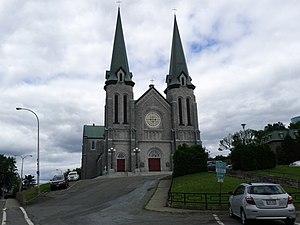
La Cathédrale de l'Immaculée-Conception d'Edmundston, érigée en 1880.
Liste des lieux patrimoniaux du comté de Madawaska au Nouveau-Brunswick inscrit au répertoire des lieux patrimoniaux du Canada, qu'ils soient de niveau provincial, fédéral ou local.
La cathédrale de l'Immaculée-Conception est la cathédrale du diocèse d'Edmundston. Elle a été reconnue lieu du patrimoine provincial en 2001 par le ministère du Tourisme, du Patrimoine et de la Culture.
Edmundston est une cité canadienne du comté de Madawaska, dans le Nord-Ouest du Nouveau-Brunswick. Elle est la deuxième plus grande ville canadienne à majorité francophone hors Québec, après Dieppe au Nouveau-Brunswick. Certaines grandes villes du pays ont des populations francophones plus importantes, comme Ottawa, Sudbury, Toronto, Winnipeg, Moncton et Timmins, mais les francophones y sont en minorité.
Le diocèse d'Edmundston est un diocèse de l'Église catholique basé à Edmundston au Nouveau-Brunswick au Canada. Il couvre le Nord-Ouest de la province du Nouveau-Brunswick. Il a été érigé canoniquement le 16 décembre 1944 à partir du territoire du diocèse de Bathurst. Son évêque est Mᵍʳ Claude Champagne. Son siège épiscopal est la cathédrale de l'Immaculée-Conception d'Edmundston. Il est un diocèse suffragant de l'archidiocèse de Moncton qui a pour archevêque Mᵍʳ André Richard. Le diocèse est divisé en cinq zones pastorales.